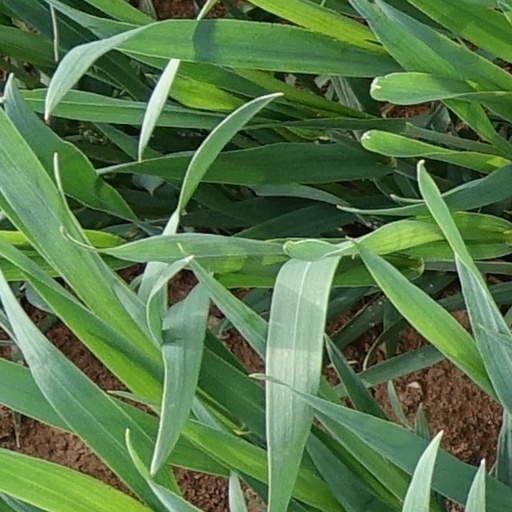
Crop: wheat